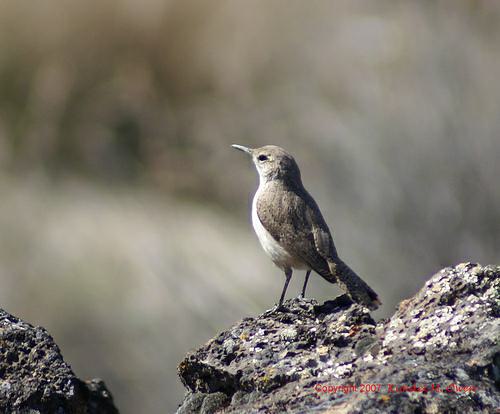
A photo of a rock wren